Food model

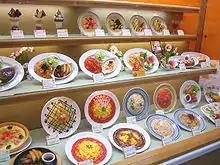
Model food dishes in a restaurant in Japan

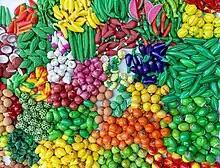
Clay models of fruits and vegetables

In Japan, , taken from the English "sample", are widespread. In the late Edo period, in the 1800s, food sellers displayed a plate of real food each day in lieu of a written menu. During the early Shōwa period, in the late 1920s, Japanese artisans and candle makers developed food models that made it easy for patrons to order without the use of menus, which were not common in Japan at that time. Paraffin was used to create these until the mid-1980s, but because its colors faded when exposed to heat or sunlight, manufacturers later switched to polyvinyl chloride, which is "nearly eternal".